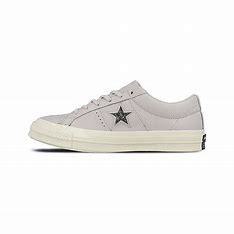
Brand: Converse
Model: One Star Ox